Amor-Attis

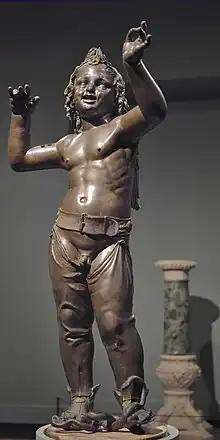
"Amor-Attis"

Amor-Attis ("Cupid-Attis", or "Atys-Amor" and other variations) is a bronze sculpture by Donatello of c. 1440–1443. It is 104 cm high and has traces of its original gilding, and is now in the Museo del Bargello in Florence.